Cataviña

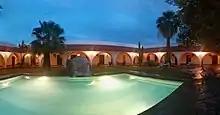
Hotel Misíon Santa María - Cataviña.

The local economy is dependent on tourism, ranching (Rancho Santa Inés, on the outskirts of the town, is an ejido held in common by the residents), and a couple of private vendors selling gasoline from 55 gallon barrels.